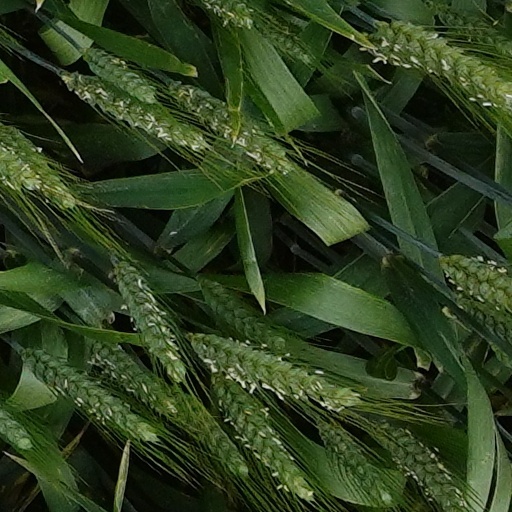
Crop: wheat